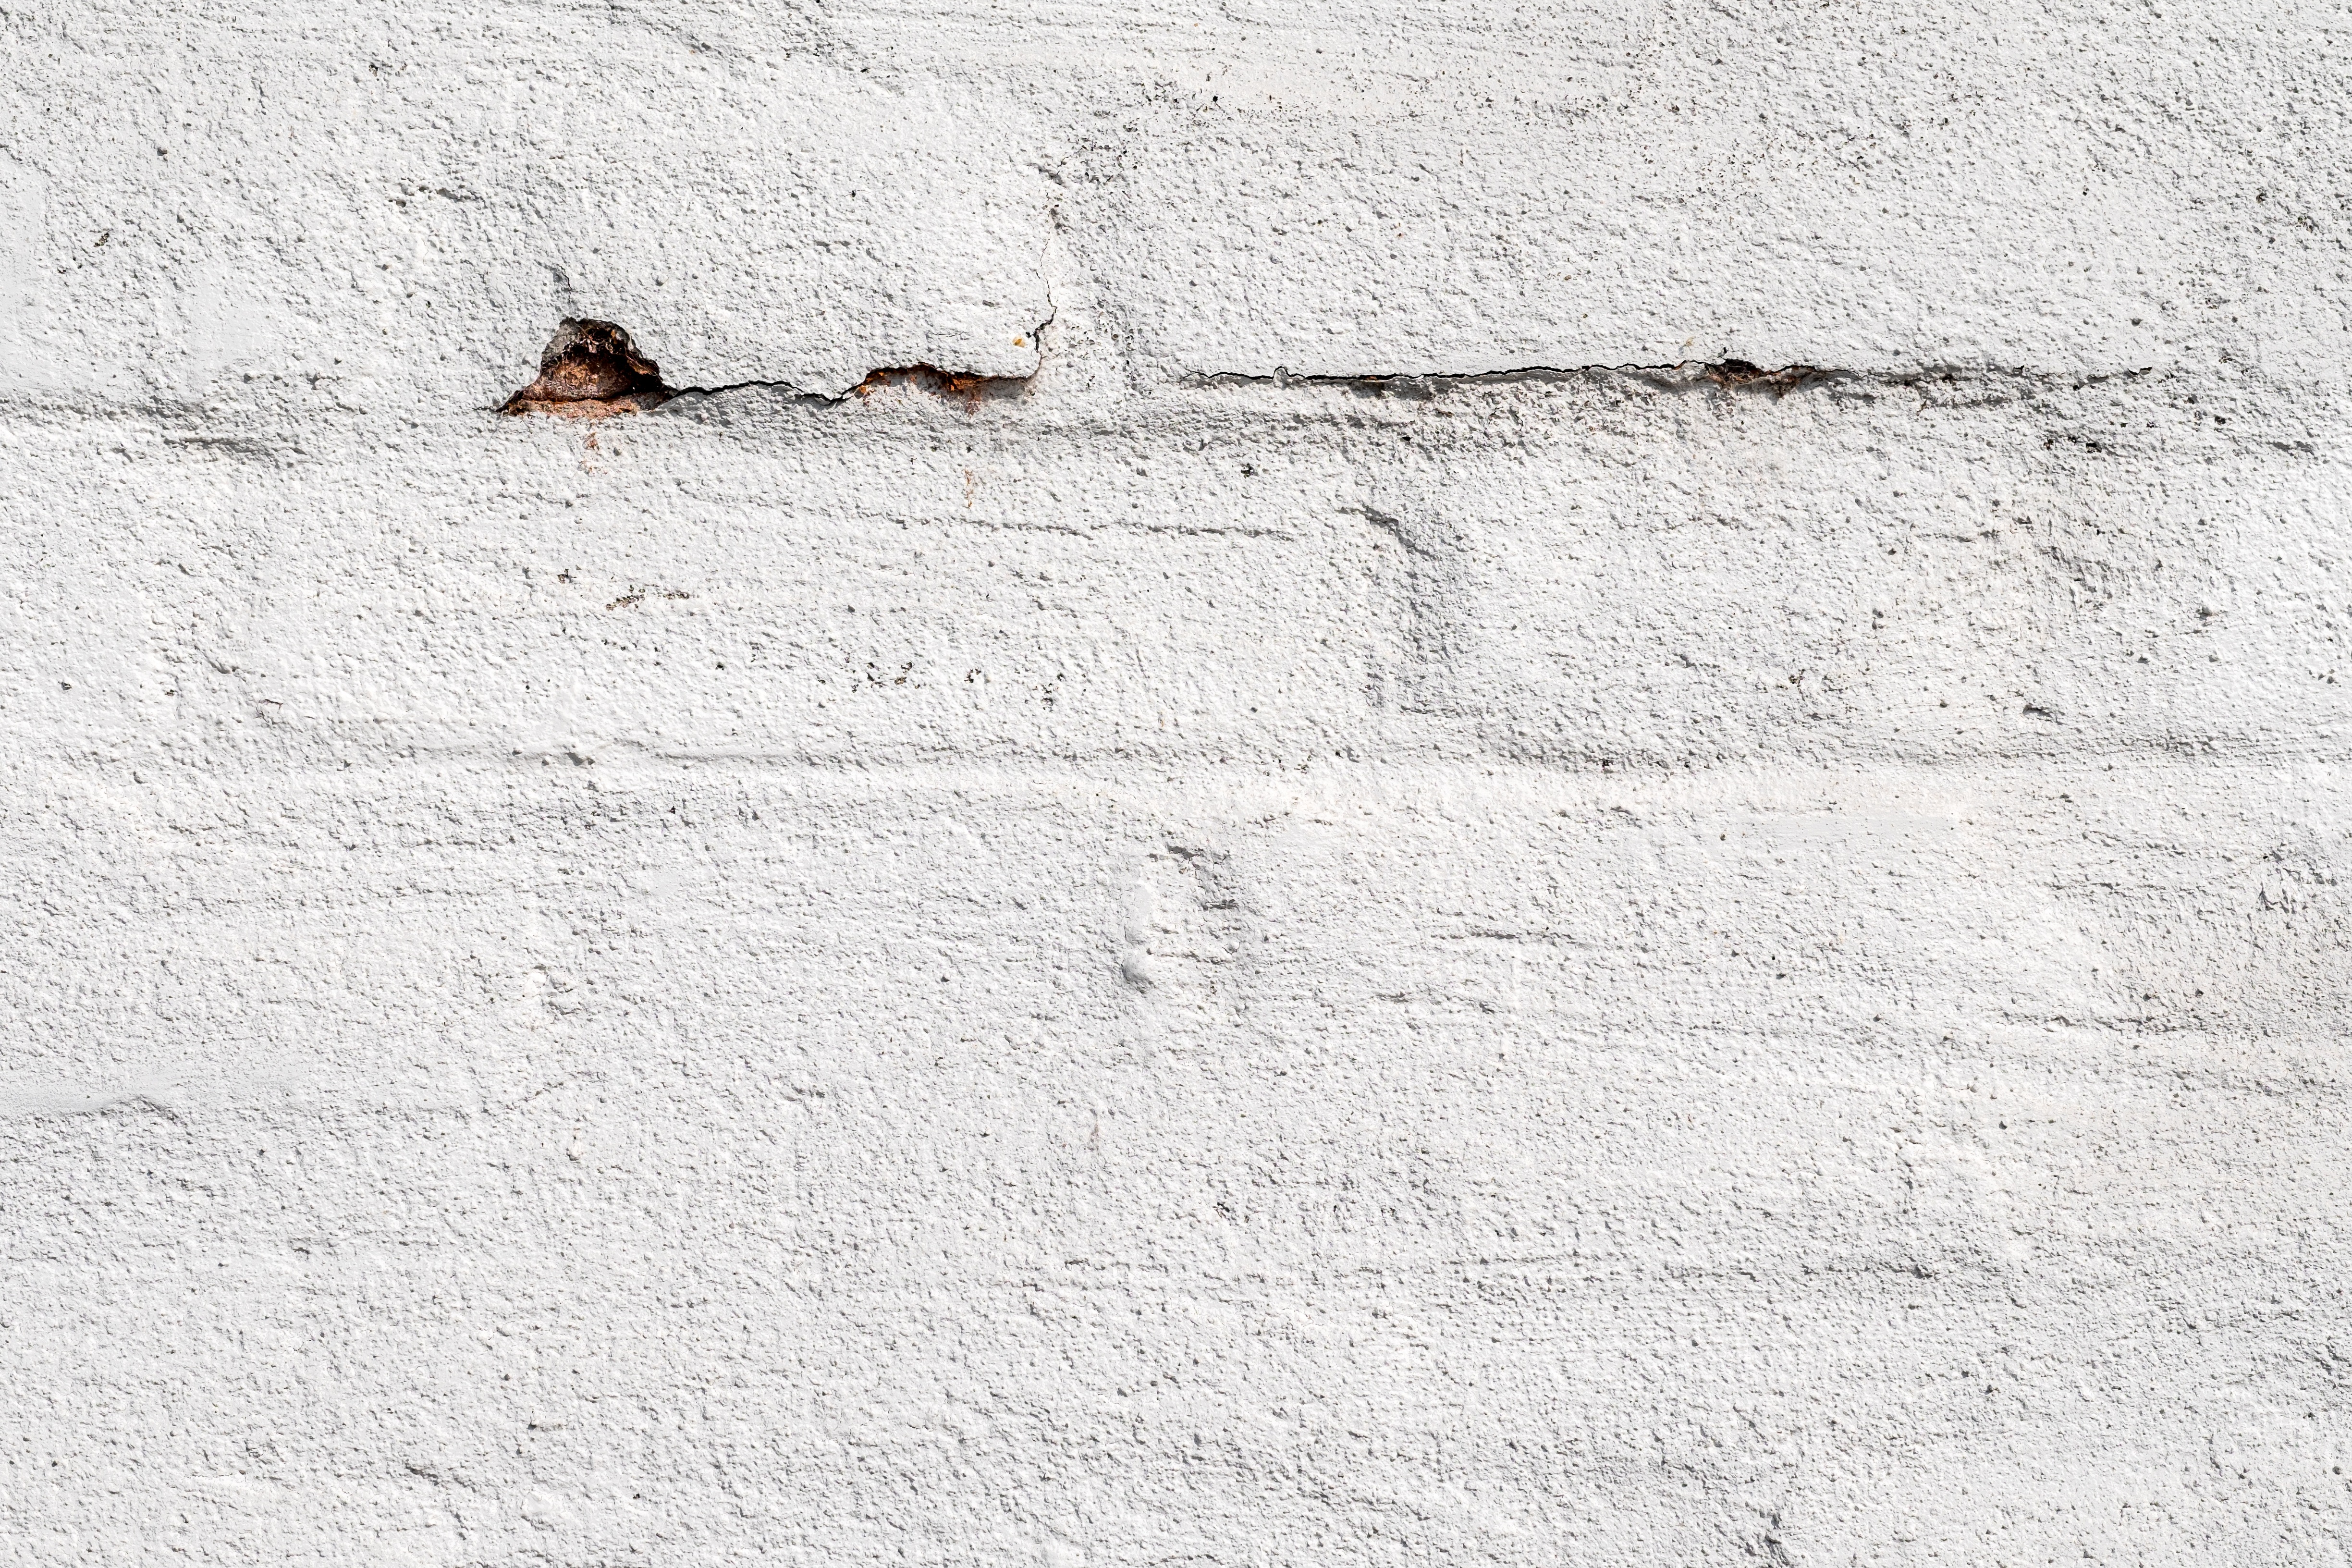
sand, architecture, wood, house, floor, old, city, wall, asphalt, construction, line, soil, paint, grunge, blue, brick, material, concrete, cracked, block, fortress, background, design, shabby, cement, barrier, obstacle, element, solid, wall house, deadlock, wall building, the fa ade of the, flooring, old wall, road surface, blue background, concrete background, zasharpanny